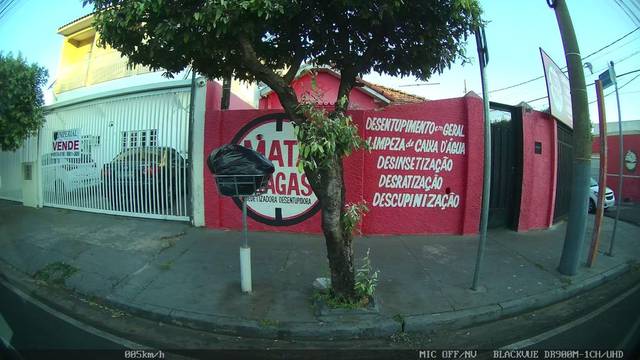
Region: Brazil
Coordinates: -20.804, -49.364